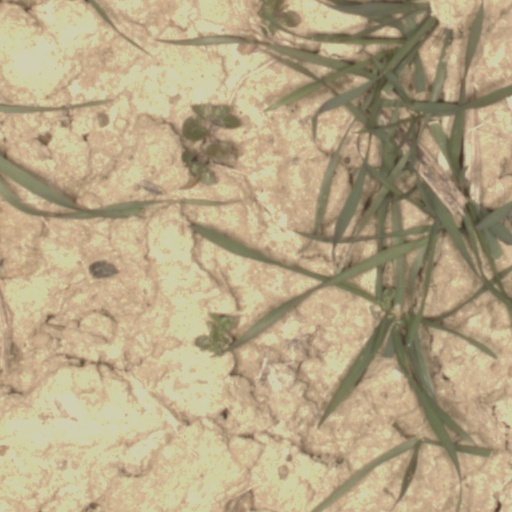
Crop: wheat